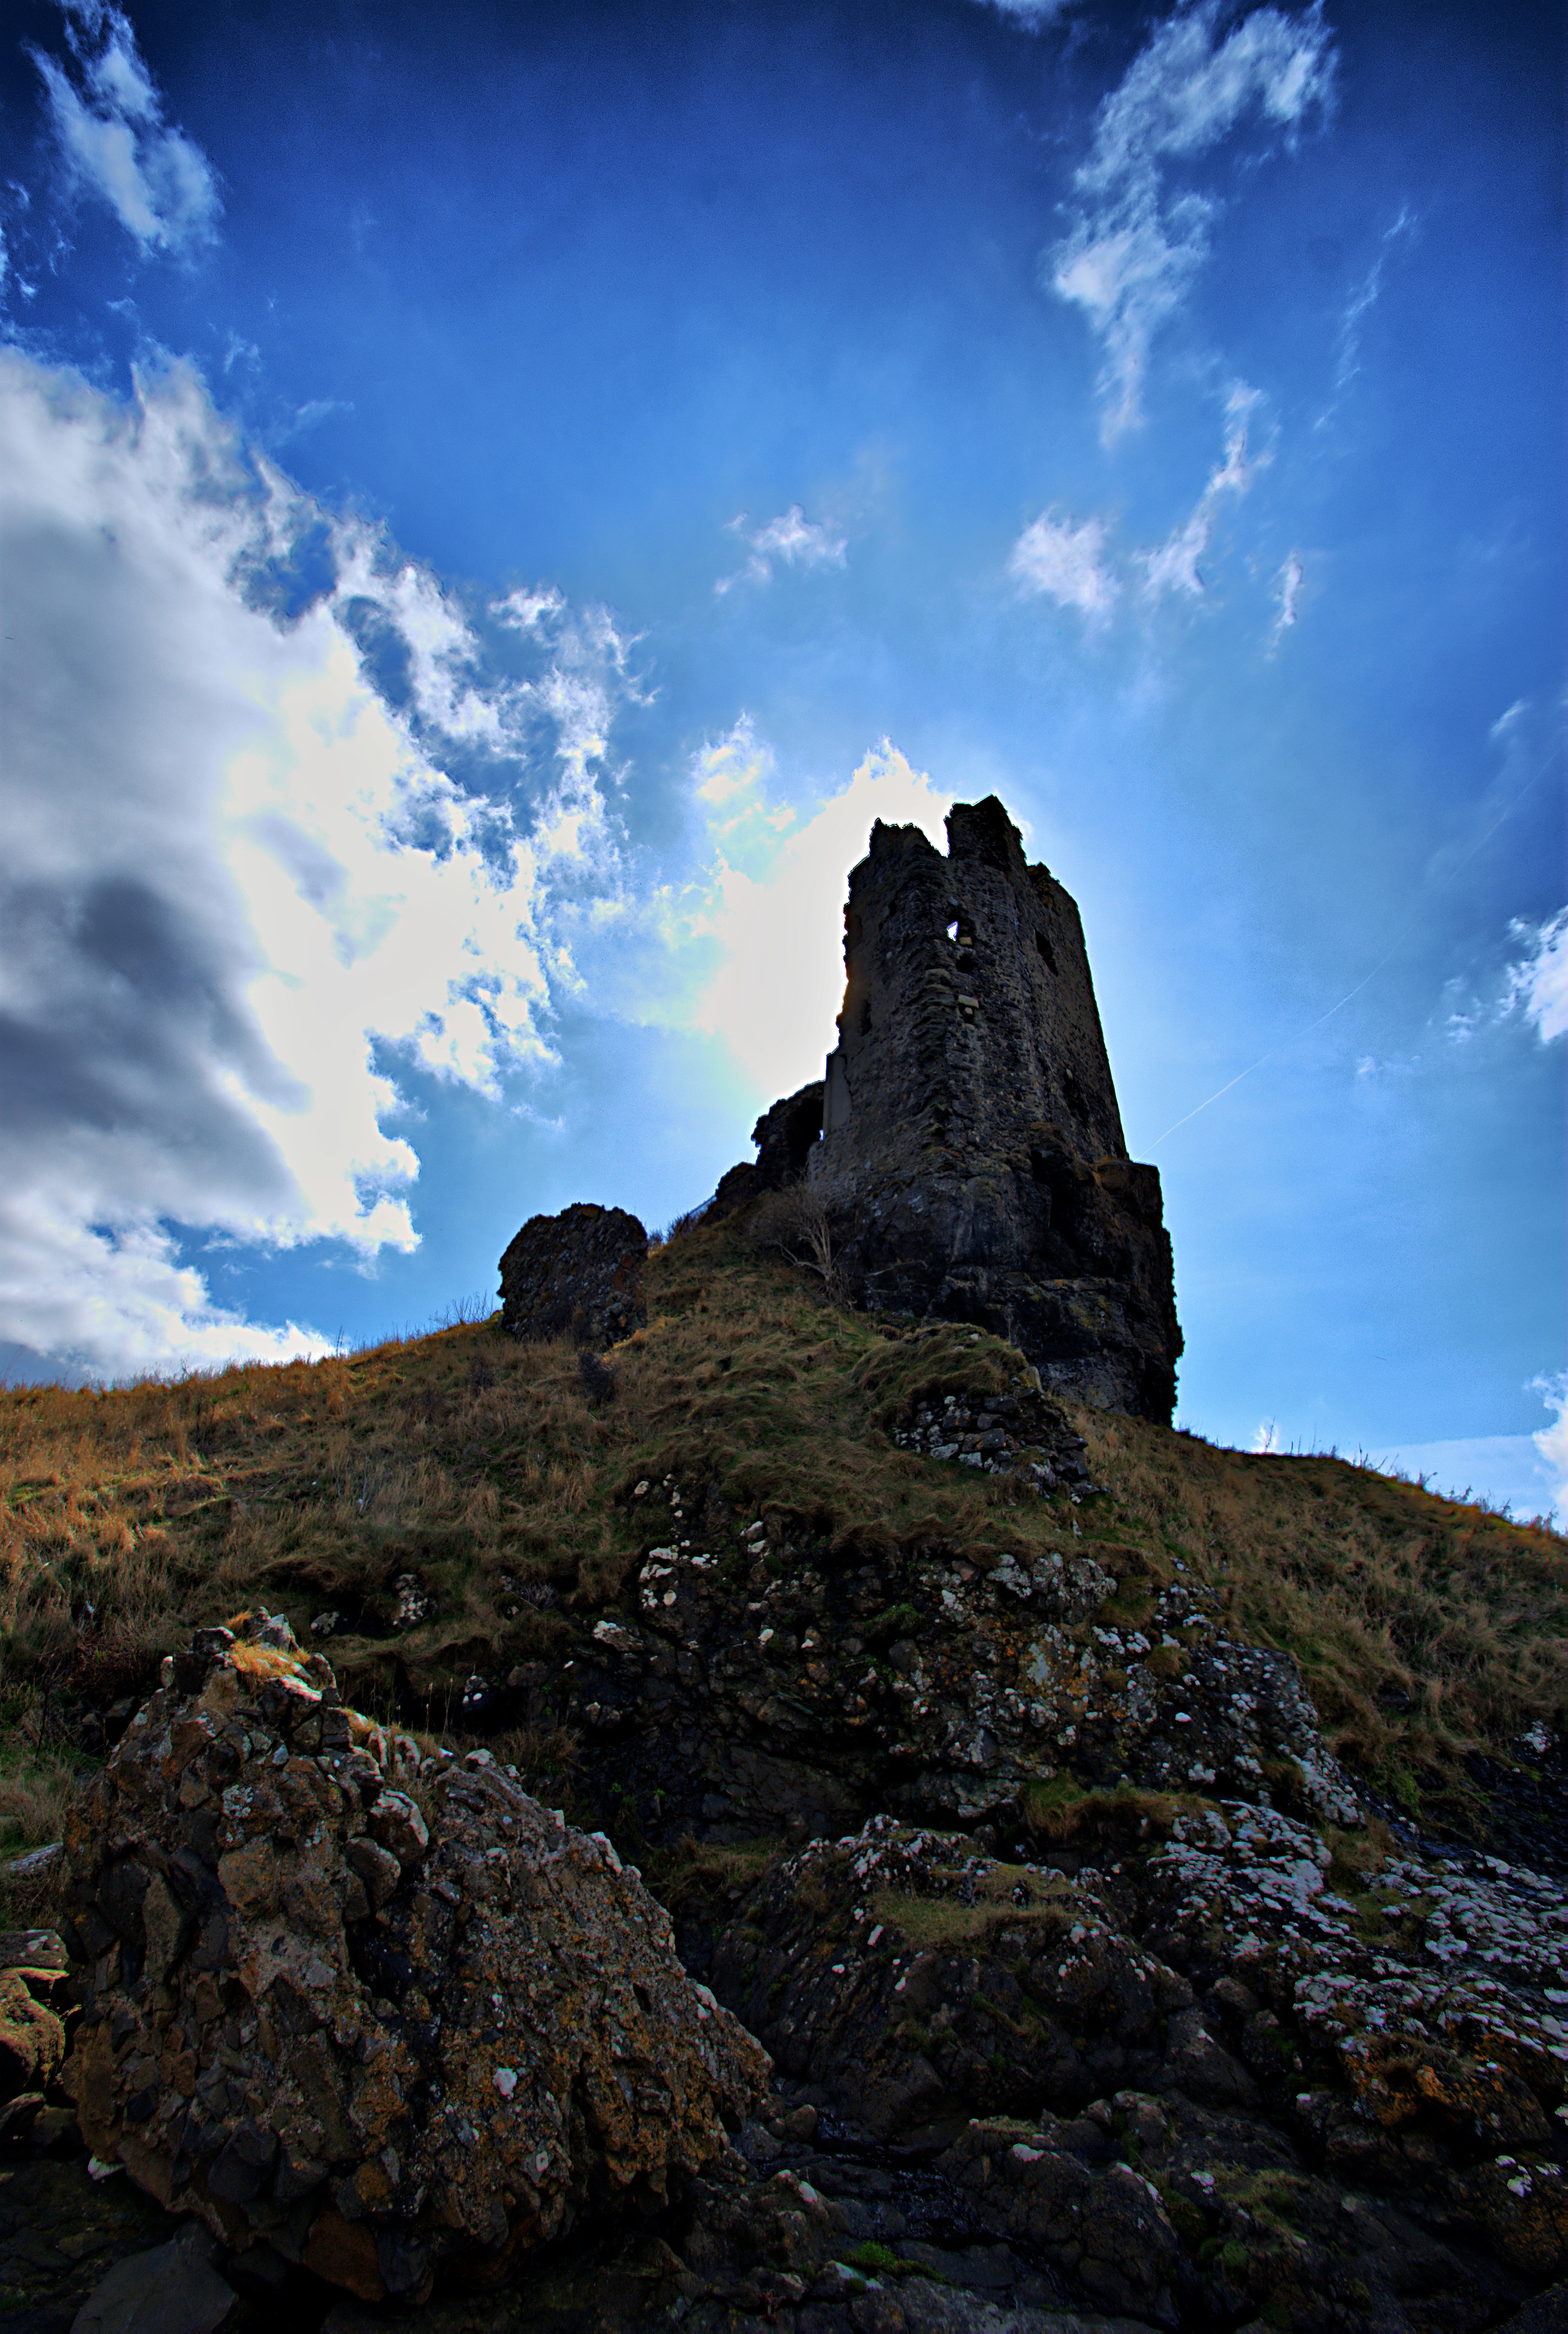
landscape, sea, coast, tree, nature, rock, wilderness, mountain, cloud, sky, sunlight, hill, mountain range, vacation, cliff, reflection, holiday, castle, blue, terrain, material, ridge, summit, geology, ruins, wideangle, sony, scotland, tamron, easter, westcoast, 2010, hdrish, 1024mm, dynamicphotohdr, a100, ayshire, danure, easter2010, danurecastle, mountainous landforms